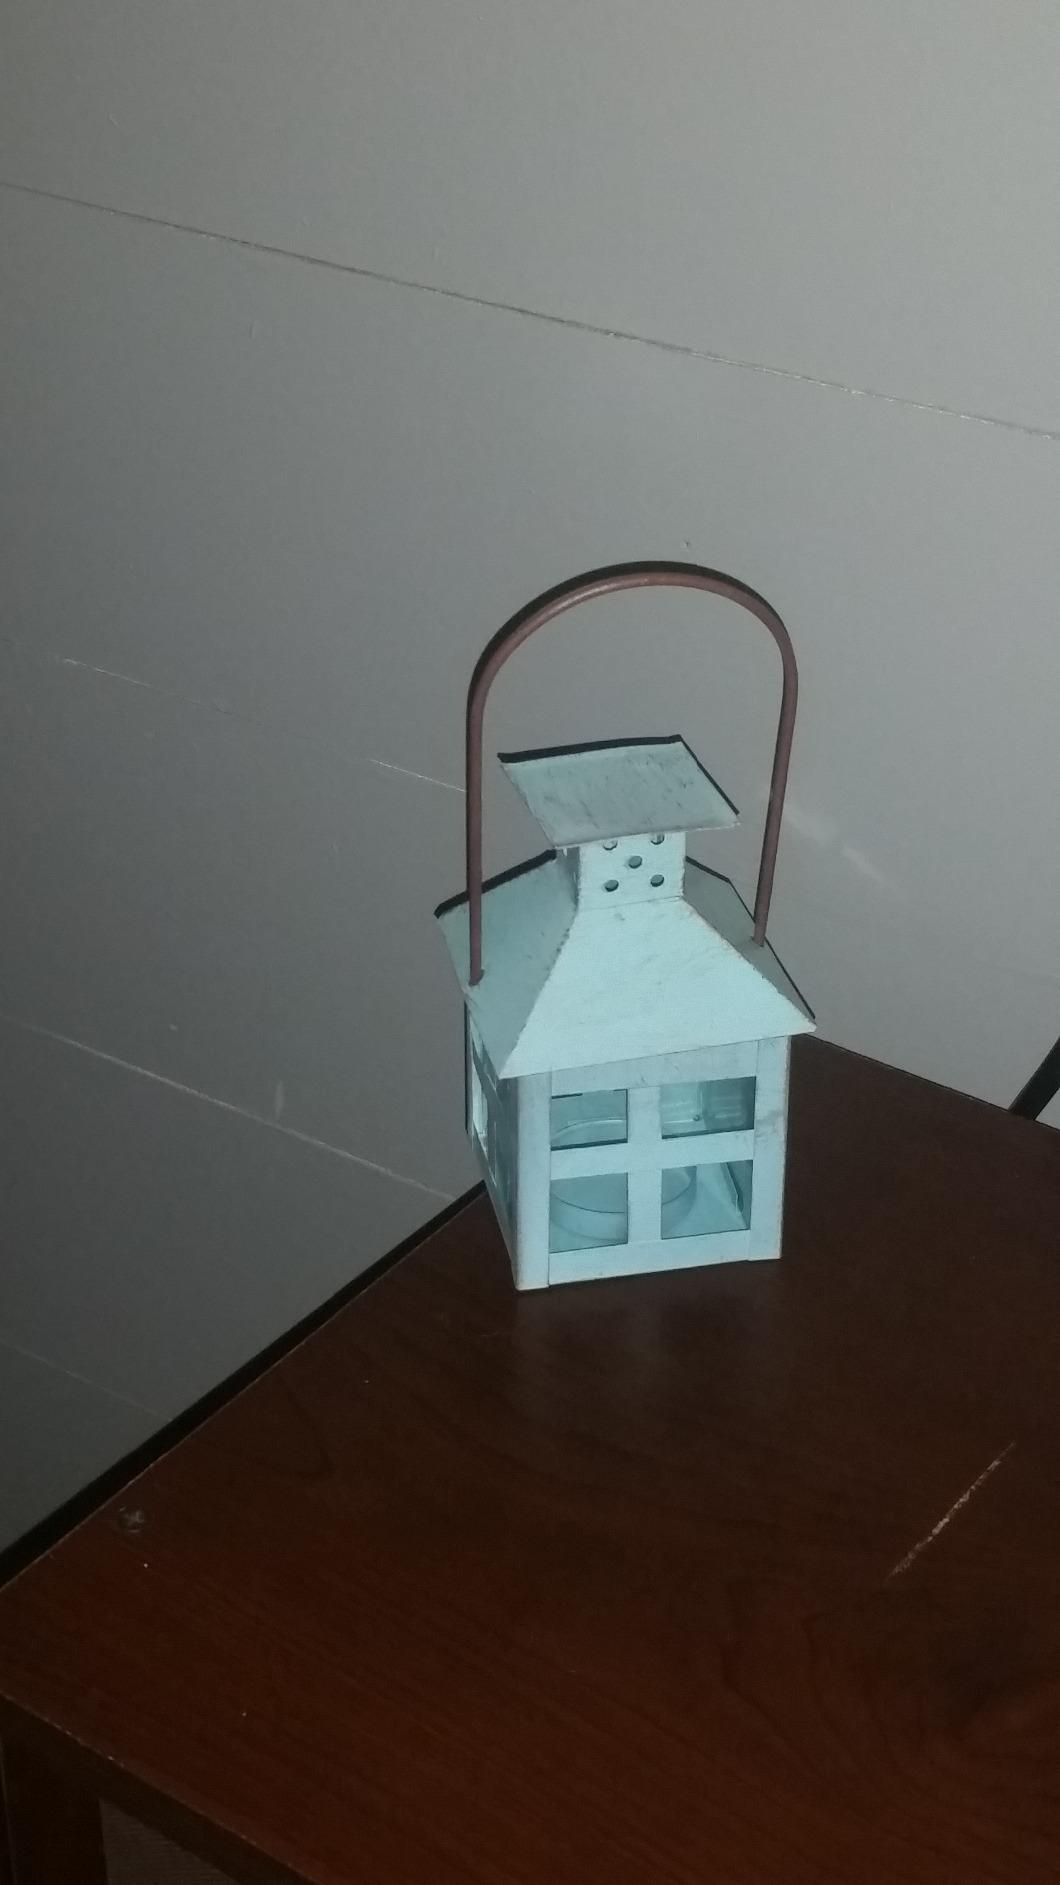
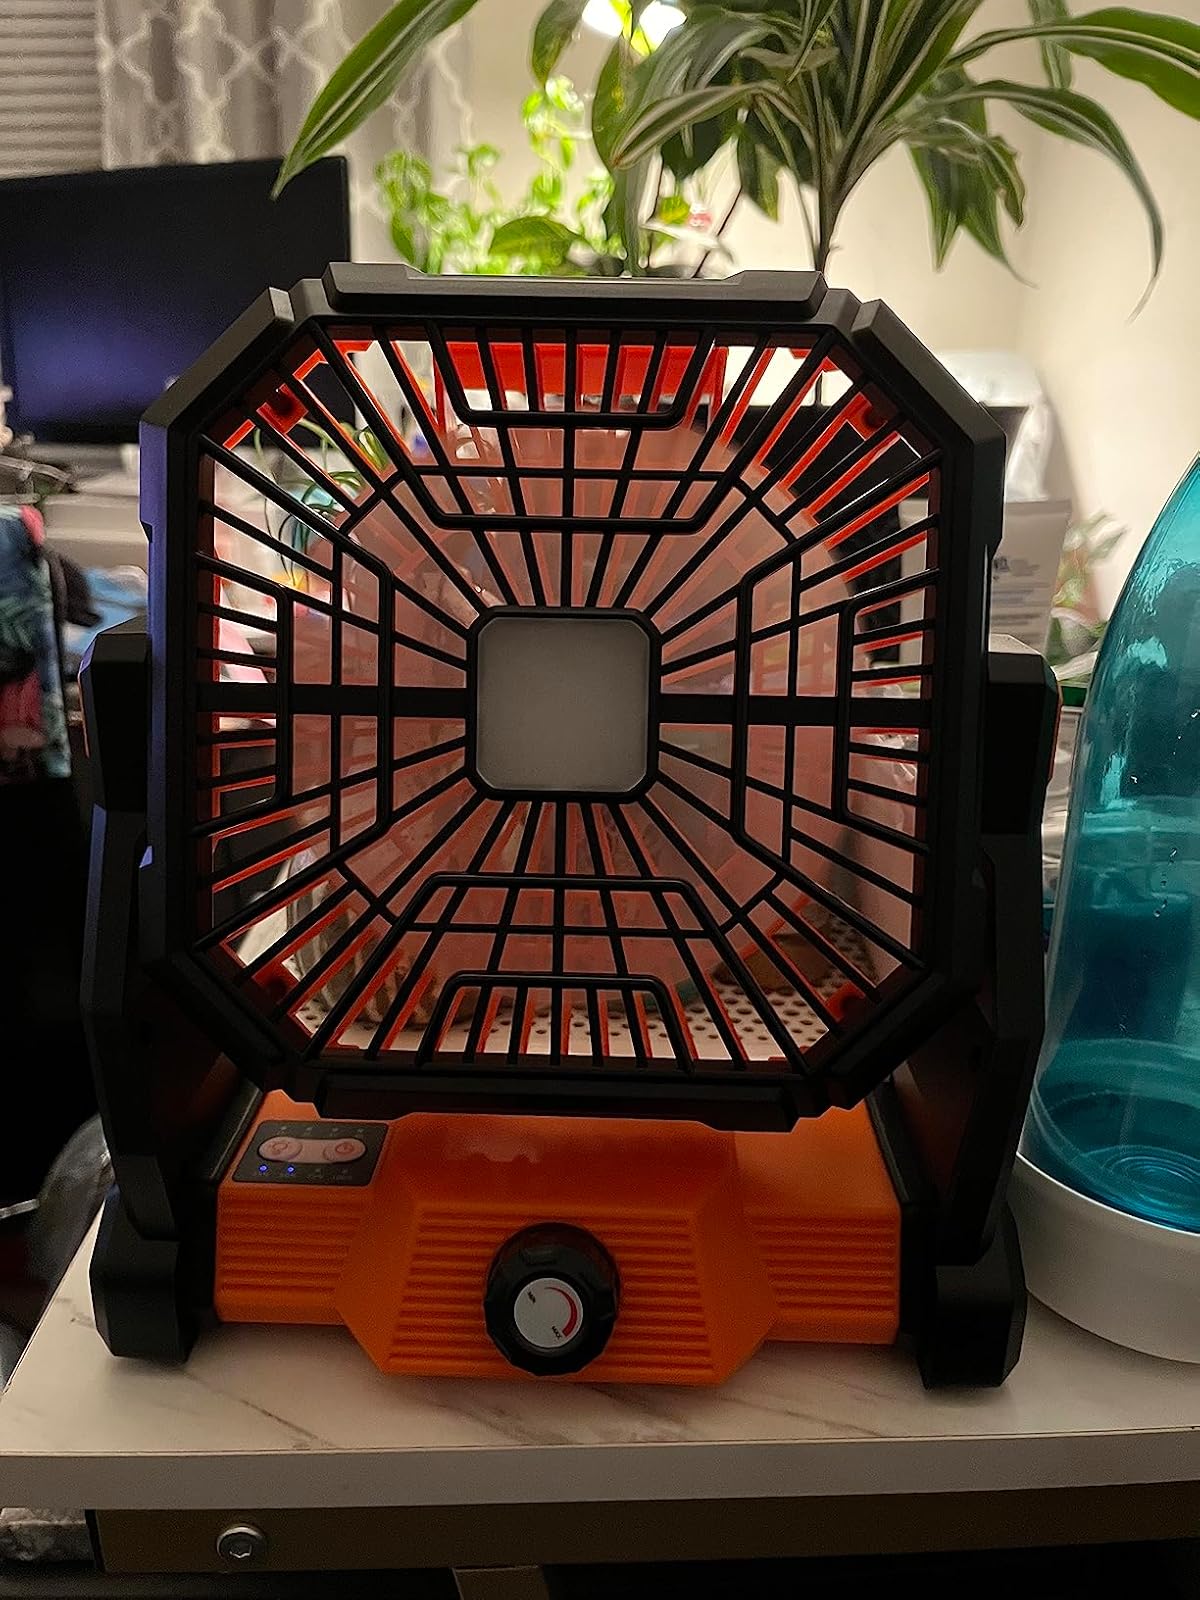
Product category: lantern
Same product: no